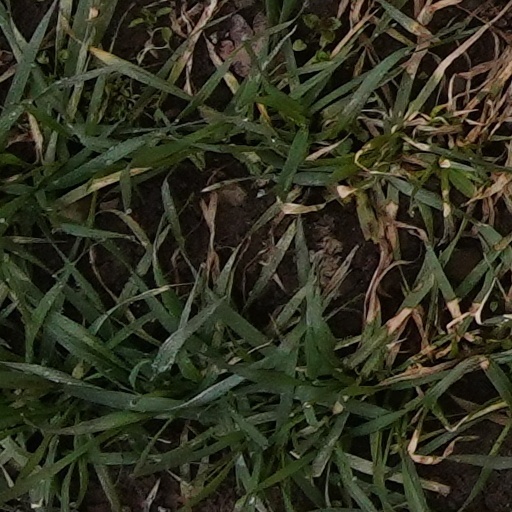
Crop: wheat